Igbo architecture

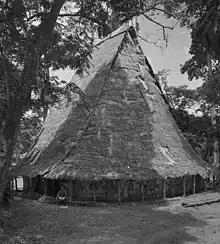

Igbo Architecture are architectural styles developed by the Igbo people. Igbo architecture refers to the distinctive architectural styles, designs, and building techniques developed by the Igbo people. This architecture is rooted in the Igbo cultural, social, and environmental context, reflecting traditional practices, materials, and symbolism unique to their society.